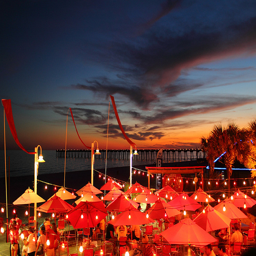
A large group of table umbrellas stand out against the dark sky.
A restaurant next to the ocean with lots of red umbrellas.
A group of table and chairs for a party.
Several tables have umbrellas in a crowded eating area.
A beach view of an area with many umbrellas and a dock going out into the water beyond it.